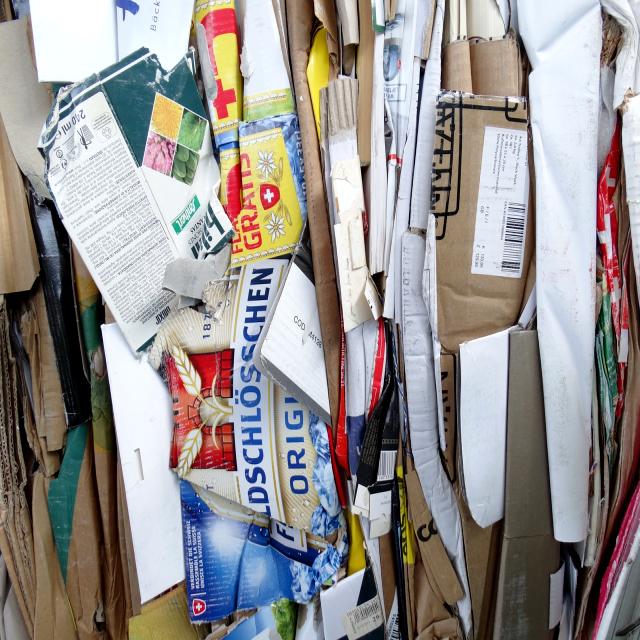
Label: Cardboard